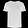
Label: T - shirt / top